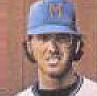
Age: 25